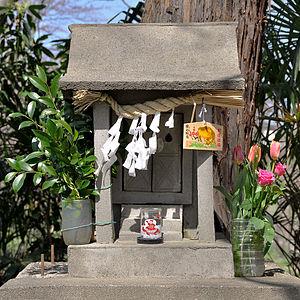
L’architecture shinto est celle des sanctuaires shinto japonais.